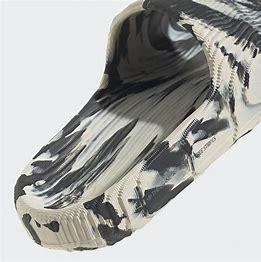
Brand: Adidas
Model: Adilette